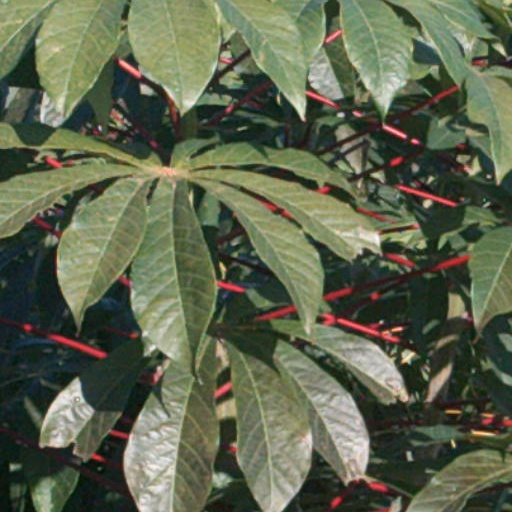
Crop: cassava